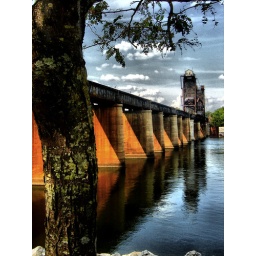
Built in te 1800s, this railroad bridge is a landmark to the area.